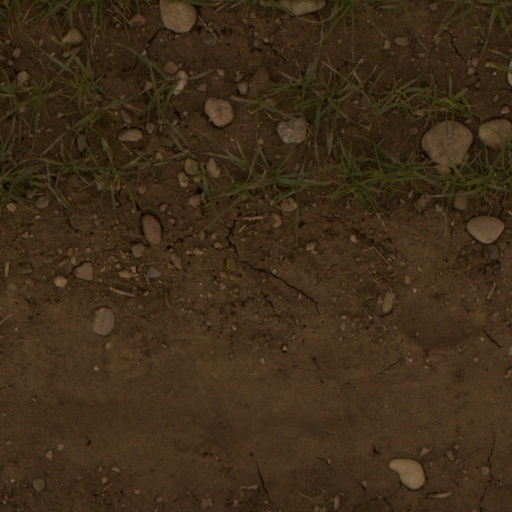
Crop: wheat